Gerard Seghers

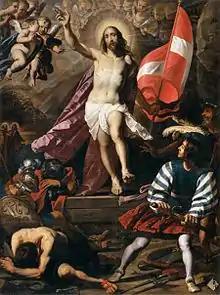
"The resurrection"

Cardinal Cisneros convinced Seghers to go to Madrid. He traveled there in 1616 with the Italian painters Bartolomeo Cavarozzi and Giovanni Battista Crescenzi. He reported later that at the time he was in the service of King Philip III of Spain. The lack of mention of the artist in contemporary Spanish sources casts some doubt on this alleged sojourn in Spain. He was back in Antwerp in the fall of 1620 and the following year he assisted Rubens in the decoration of the Saint Carolus Borromeus church of Antwerp. In 1621 Seghers married Catharina Wouters (d.1656) who came from a respected family. The couple would have eleven children of whom one, Jan Baptist (1624–1670), also became a painter. Their daughter Constantia (1632–?) became an art dealer and was registered as such in the Antwerp Guild of Saint Luke.